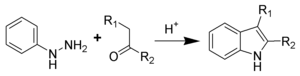
La chimie est une science de la nature qui étudie la matière et ses transformations, et plus précisément :
Une synthèse chimique est un enchaînement de réactions chimiques mis en œuvre volontairement ou non permettant l'obtention d'un ou de plusieurs produits finaux, parfois avec isolation de composés chimiques intermédiaires. Les synthèses chimiques peuvent avoir lieu à toutes sortes d'échelles : du laboratoire de recherche à l'industrie chimique ou dans la nature.
La synthèse d'indole de Fischer est une réaction découverte en 1883 par Hermann Emil Fischer. La synthèse indolique de Fischer consiste à une addition de phénylhydrazine sur une cétone ou aldéhyde en milieu acide.